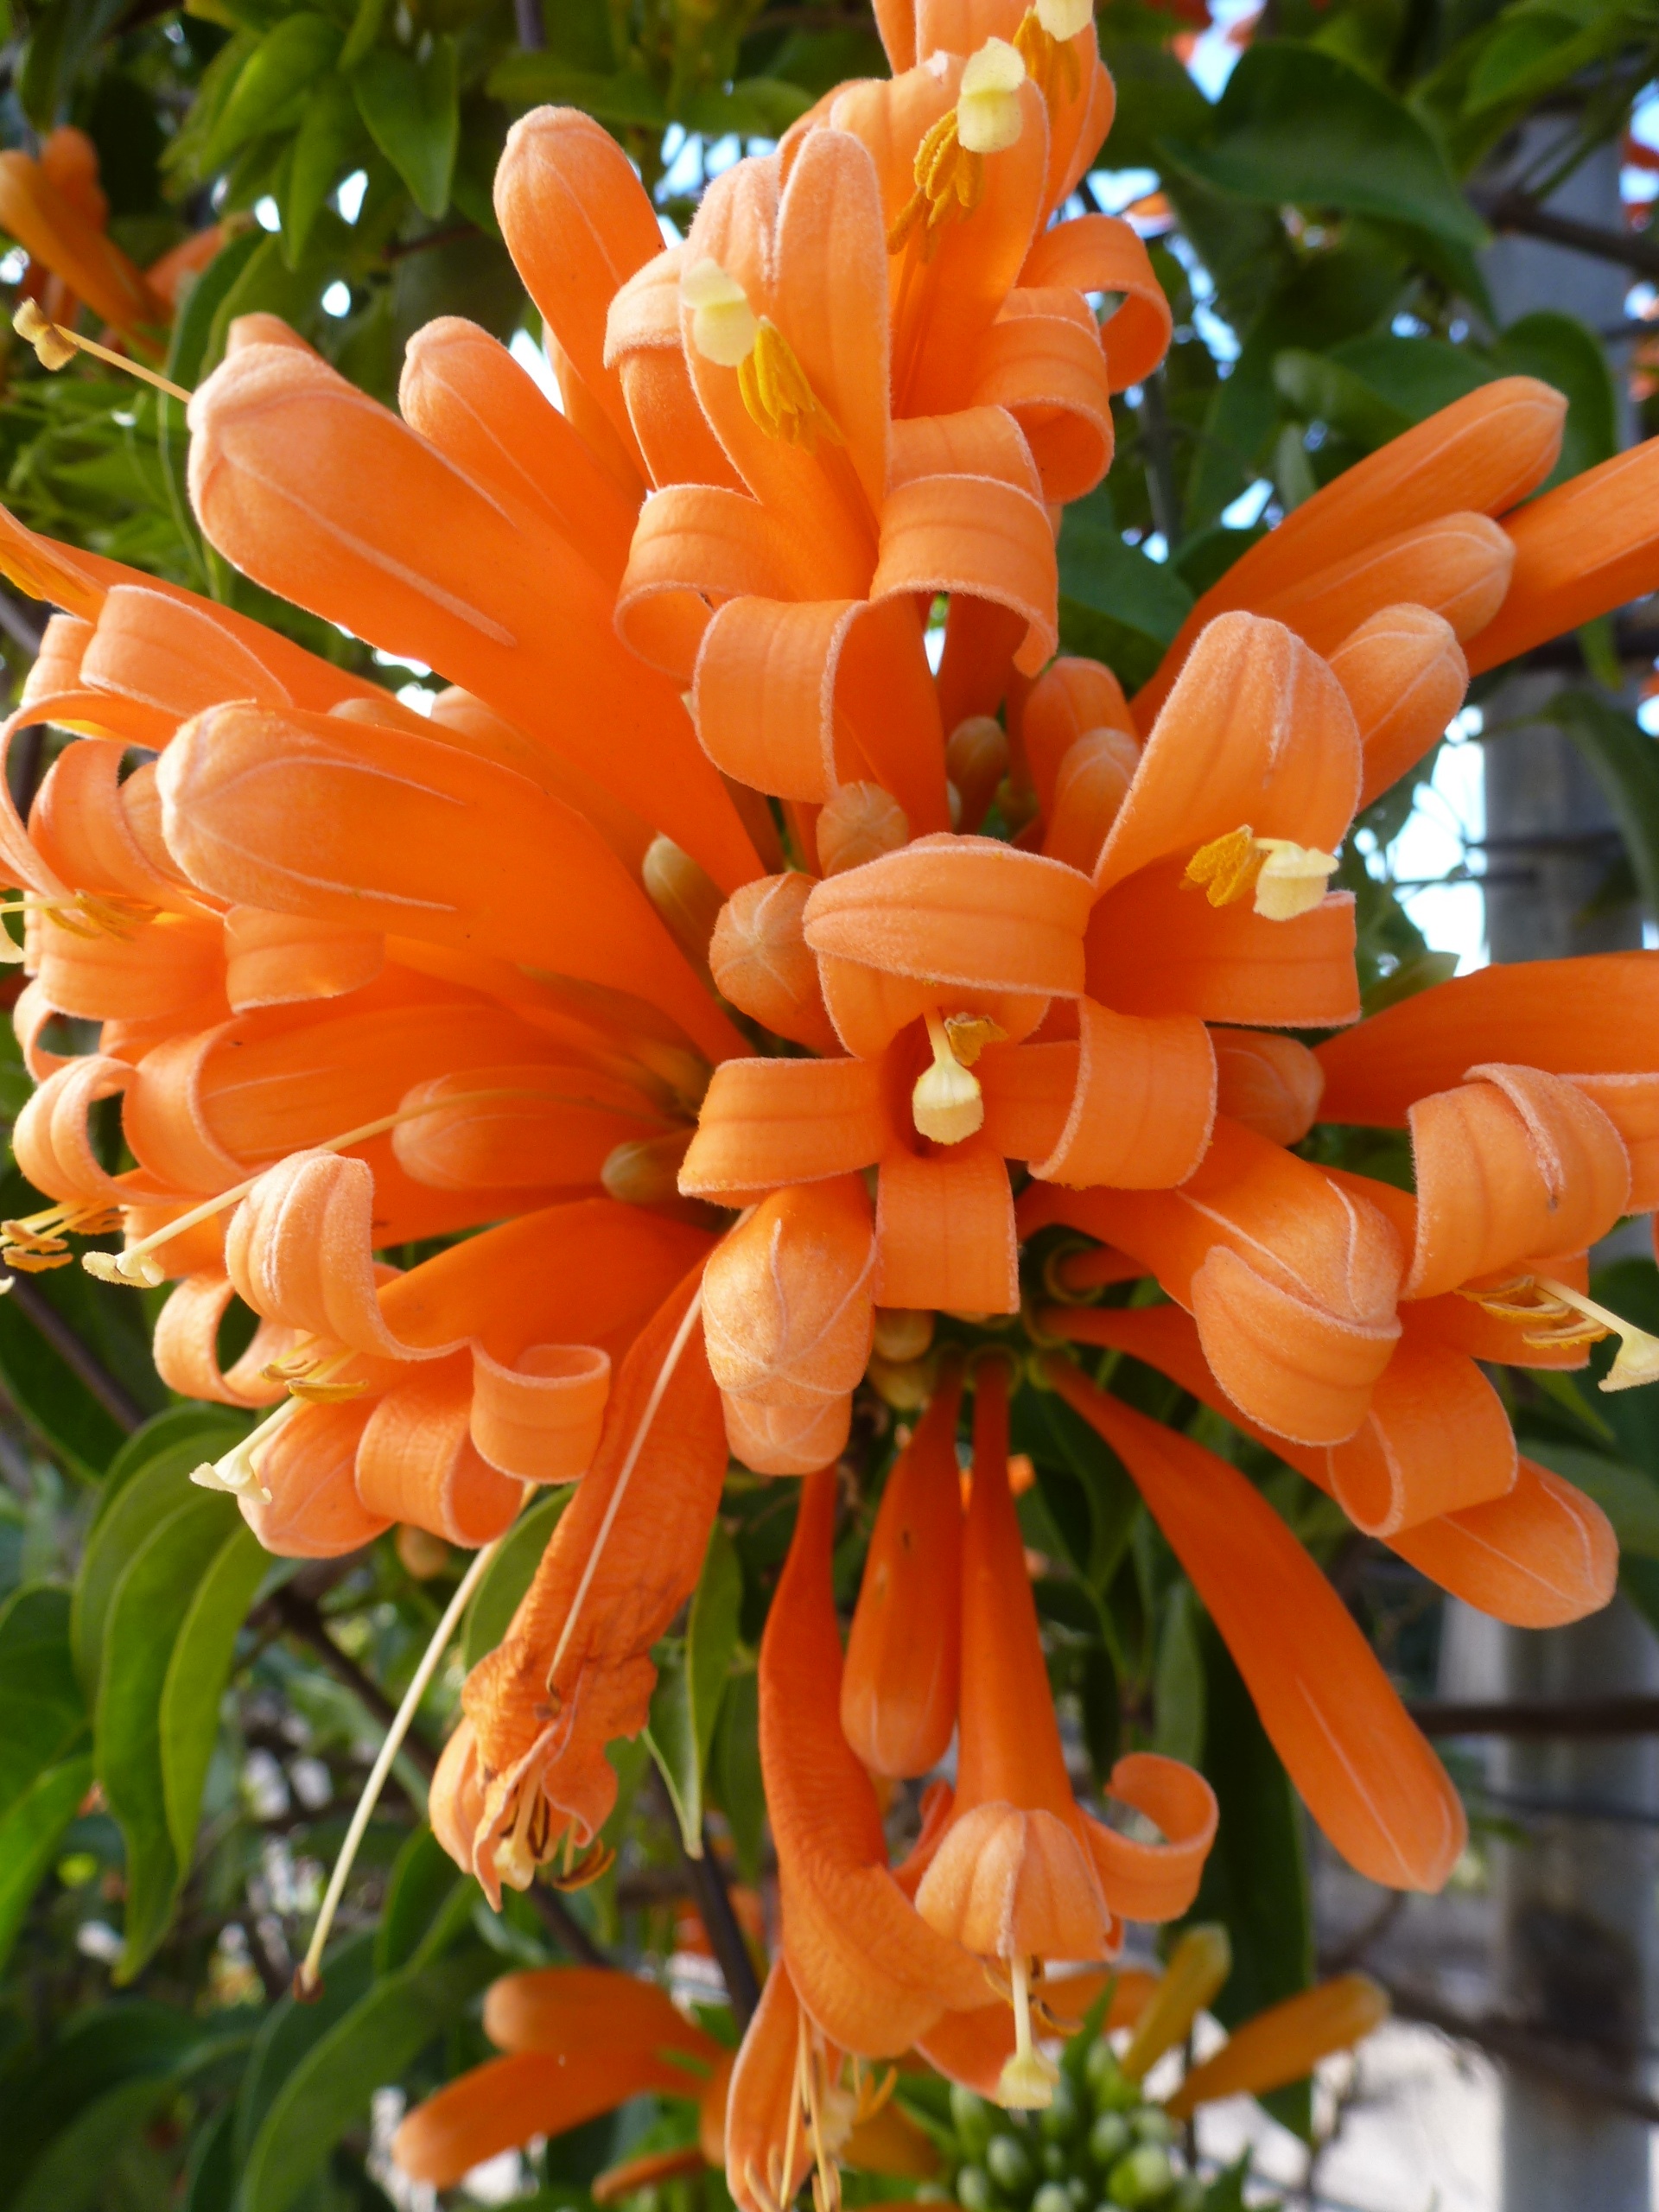
plant, flower, orange, botany, close, flora, flowers, lily, floristry, orange flowers, flowering plant, daisy family, summer flower, flower bouquet, land plant